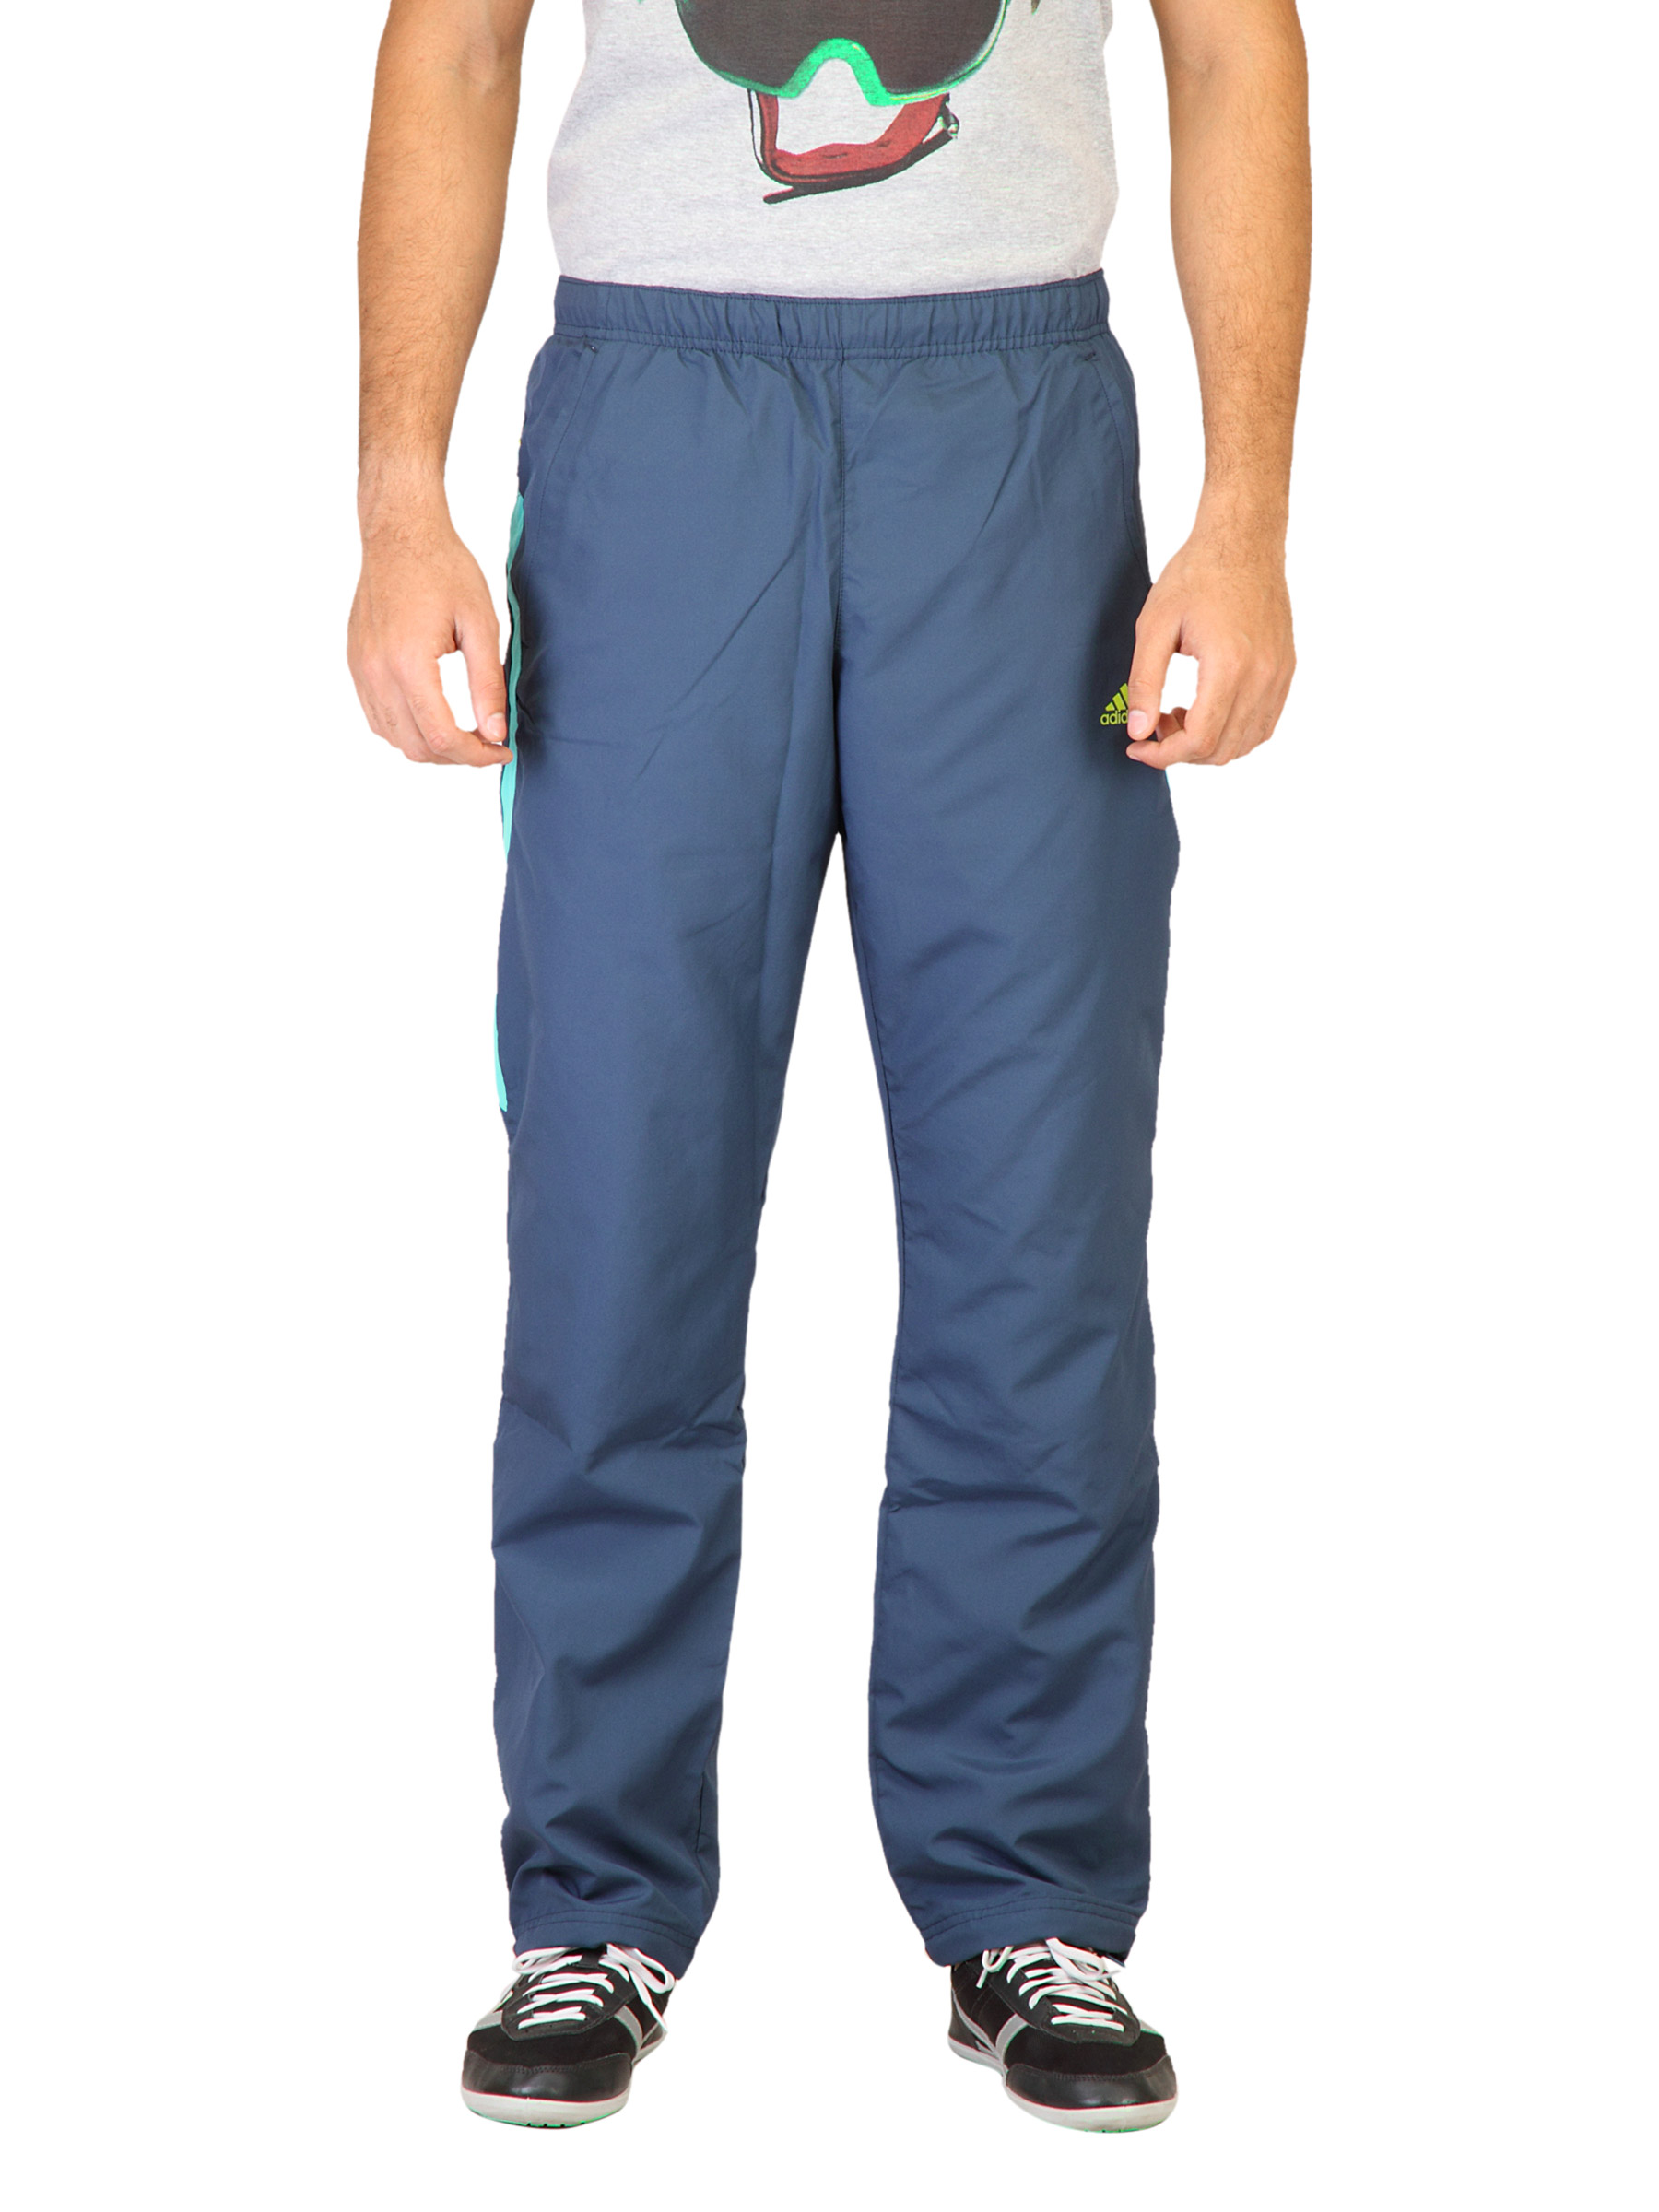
ADIDAS Men Pant Climalite Blue Track Pants
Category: Apparel / Bottomwear / Track Pants
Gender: Men
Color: Blue
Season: Fall 2011
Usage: Sports